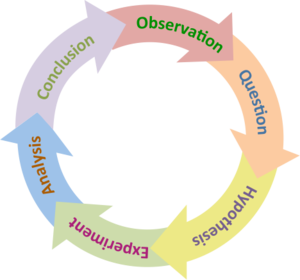
Naturvidenskabelig metode
Eksempel på illustration af simpel naturvidenskabelig metode
Det er et åbent spørgsmål om der findes én eller flere forskellige naturvidenskabelige metoder og om den naturvidenskabelige metode også gælder for humaniora og samfundsvidenskab, jf. videnskabelig metode.